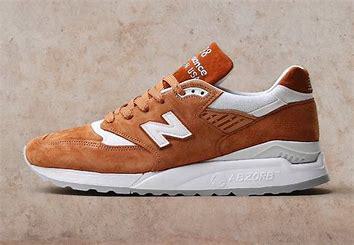
Brand: New
Model: Balance 998